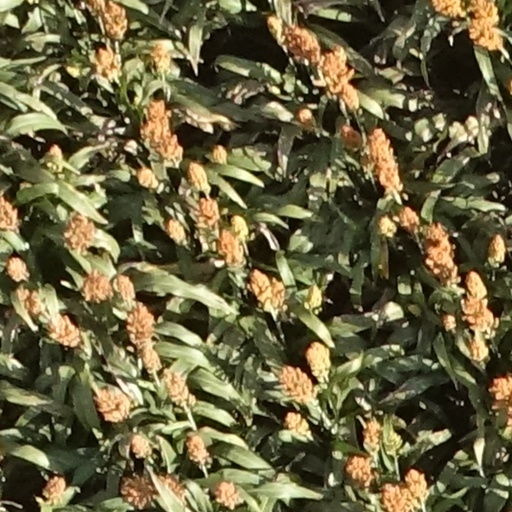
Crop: sorghum